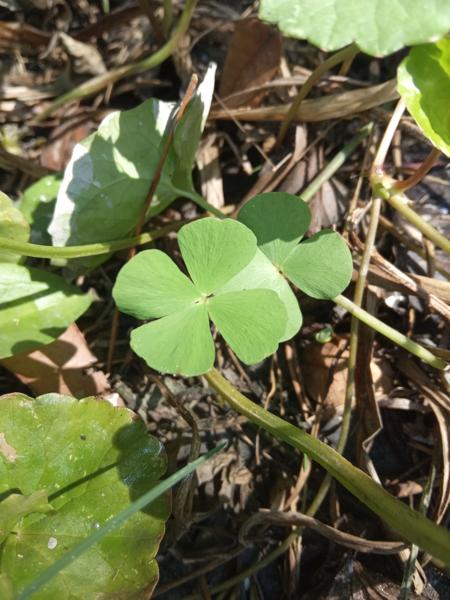
Weed species: Marsilea minuta